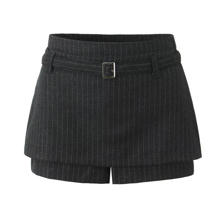
Label: Flat Lay